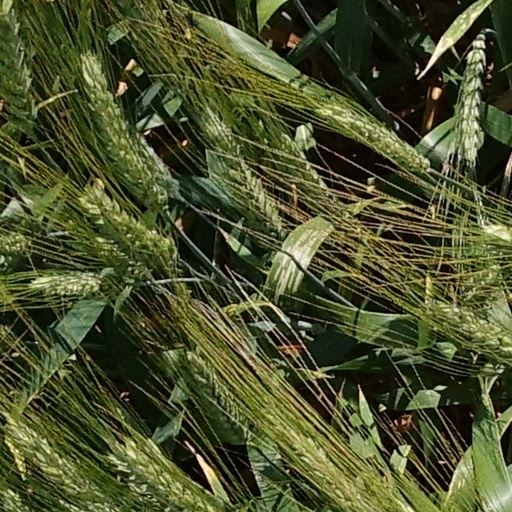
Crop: wheat